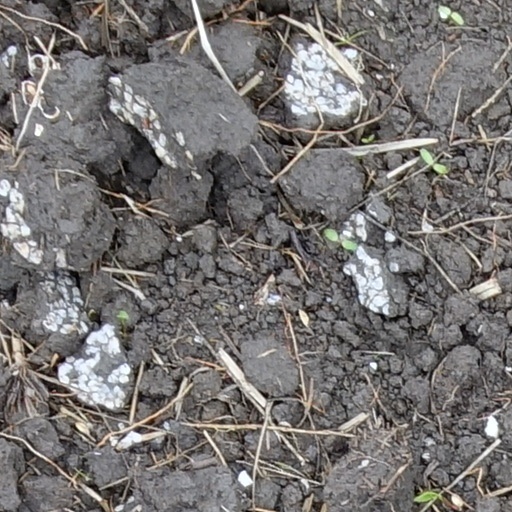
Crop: wheat